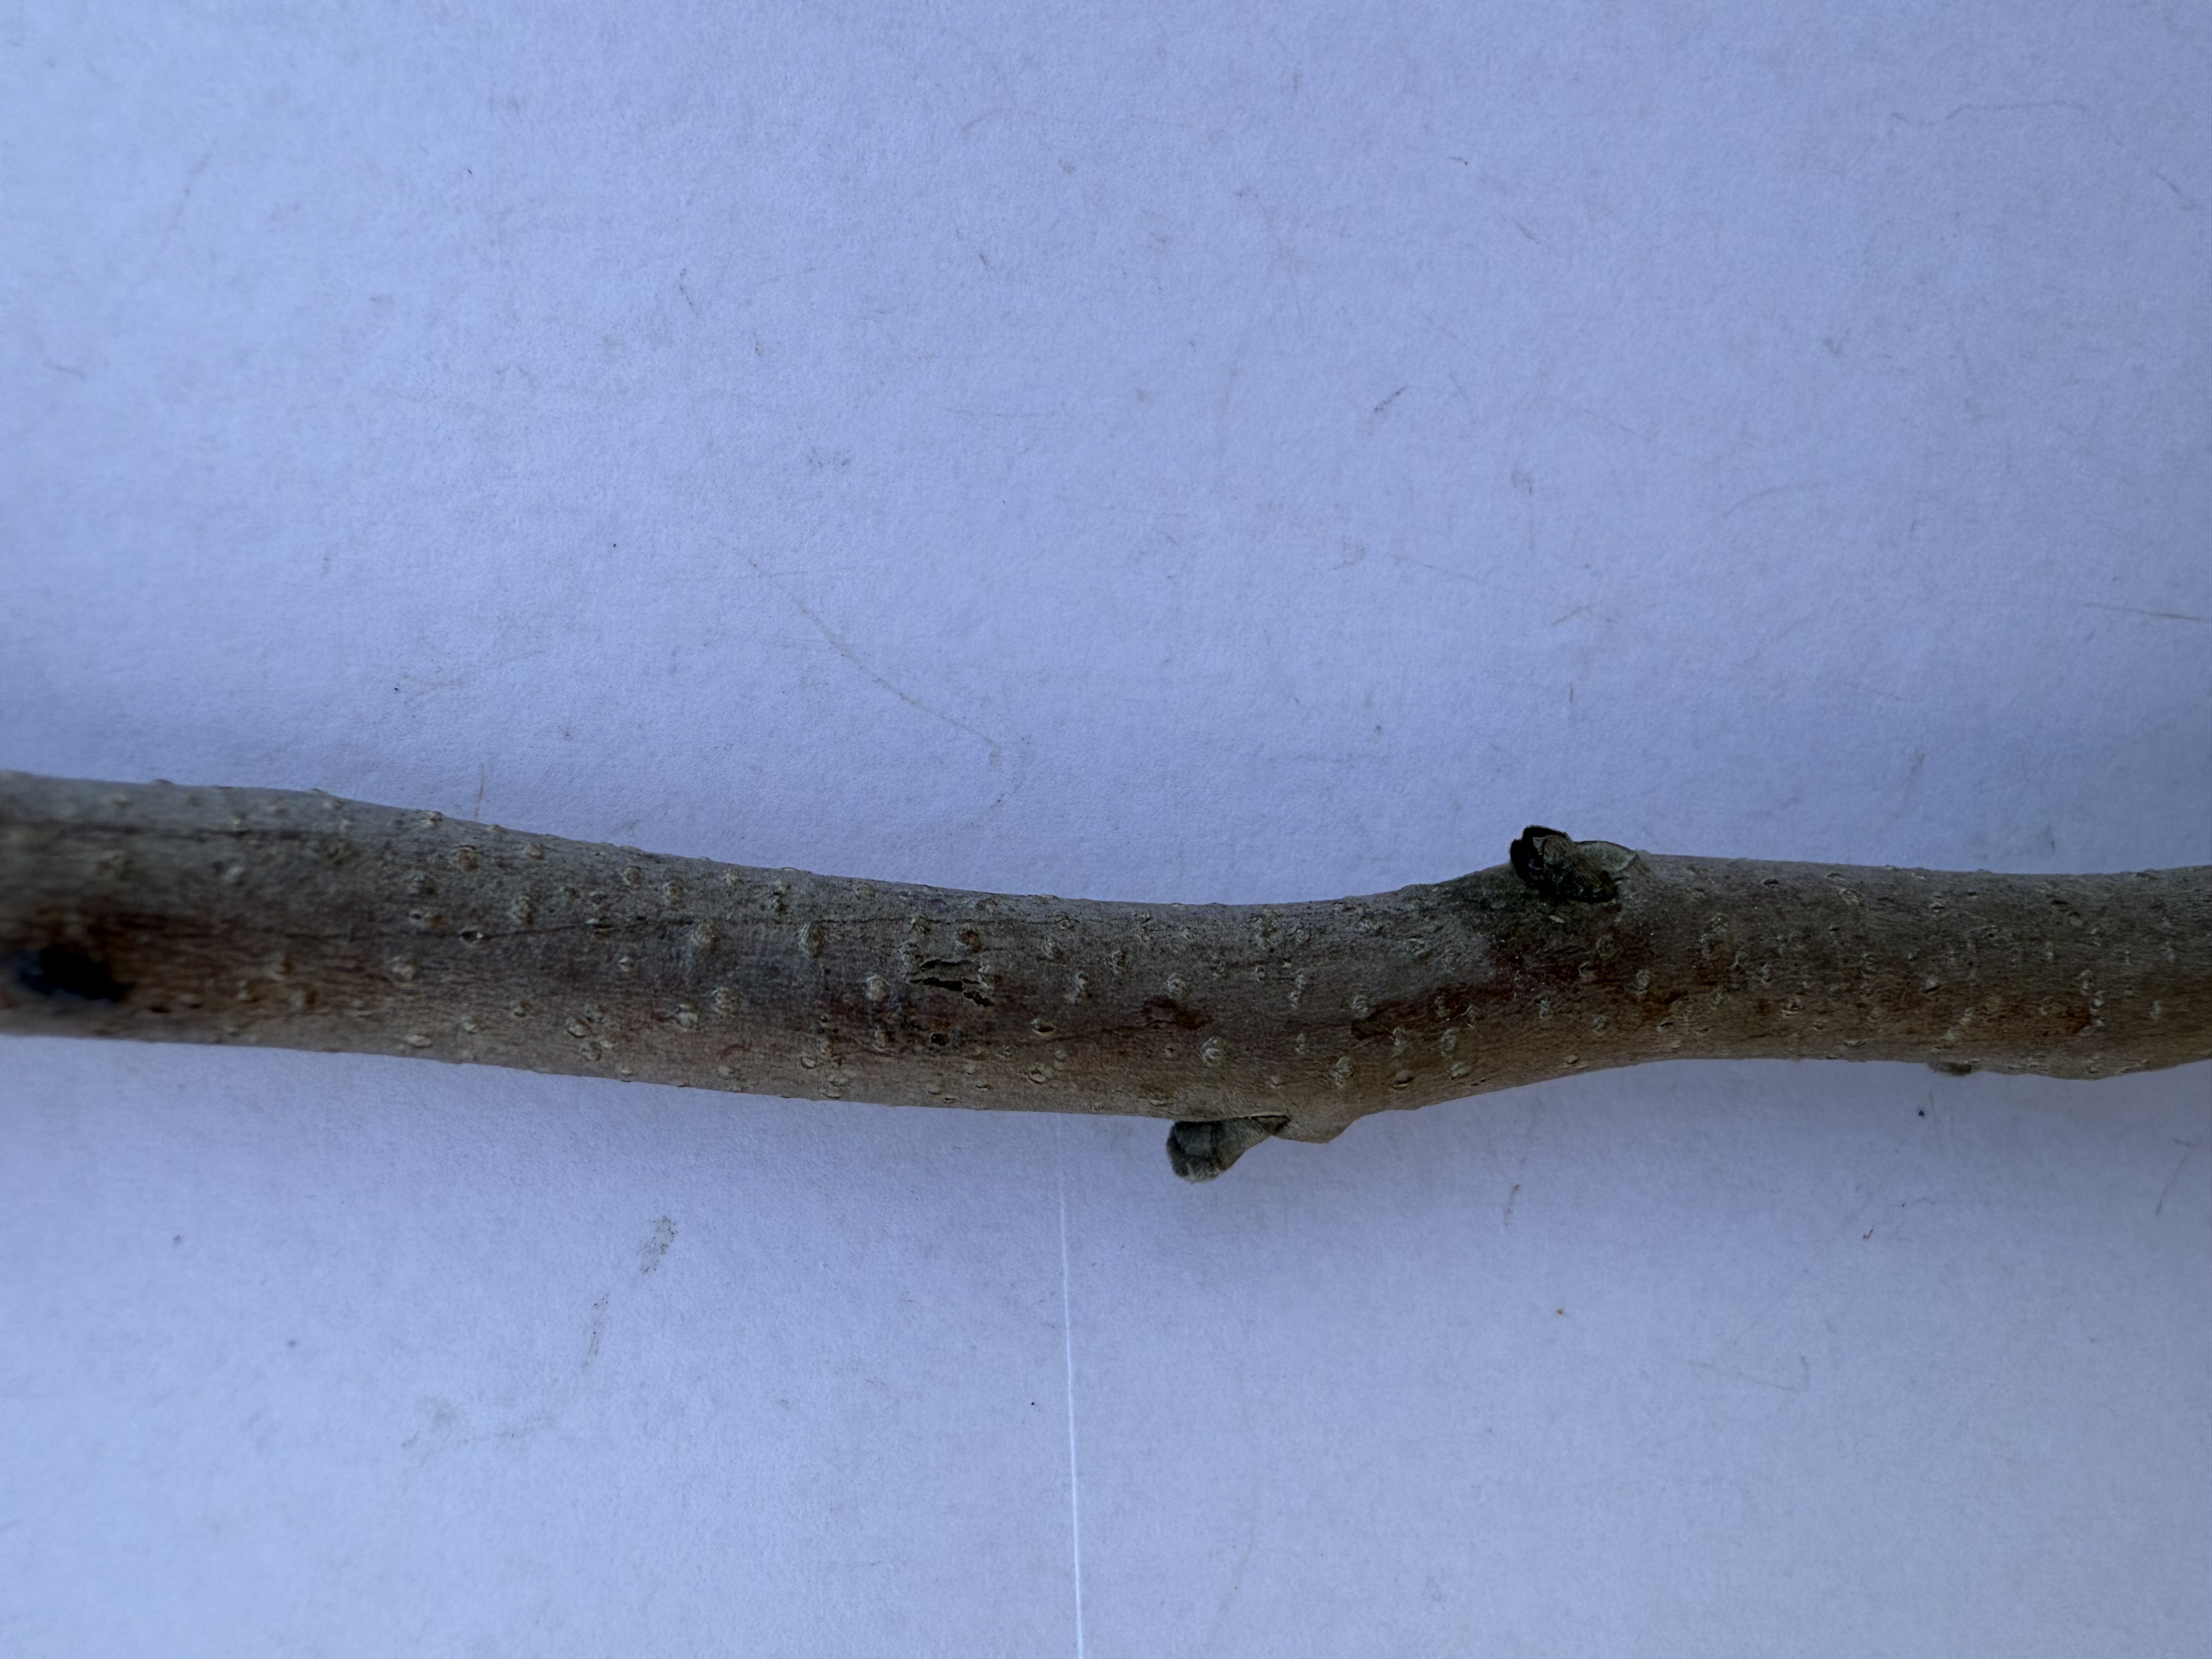
Variety: Hachiya Persimmon